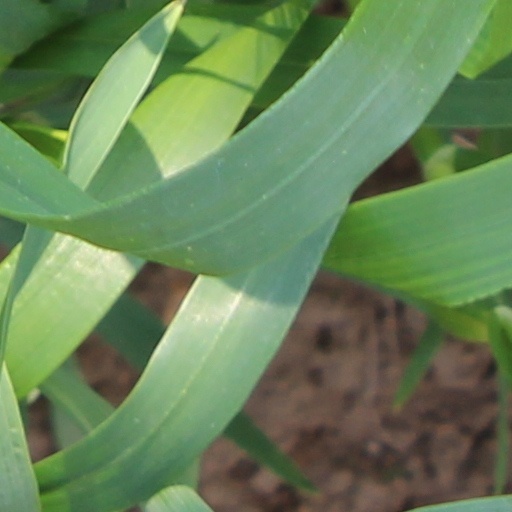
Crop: wheat